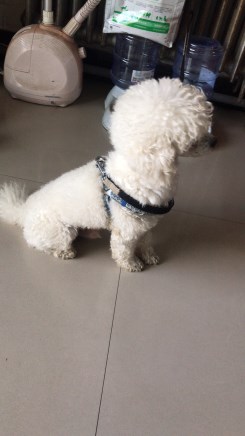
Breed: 2925-n000114-toy_poodle